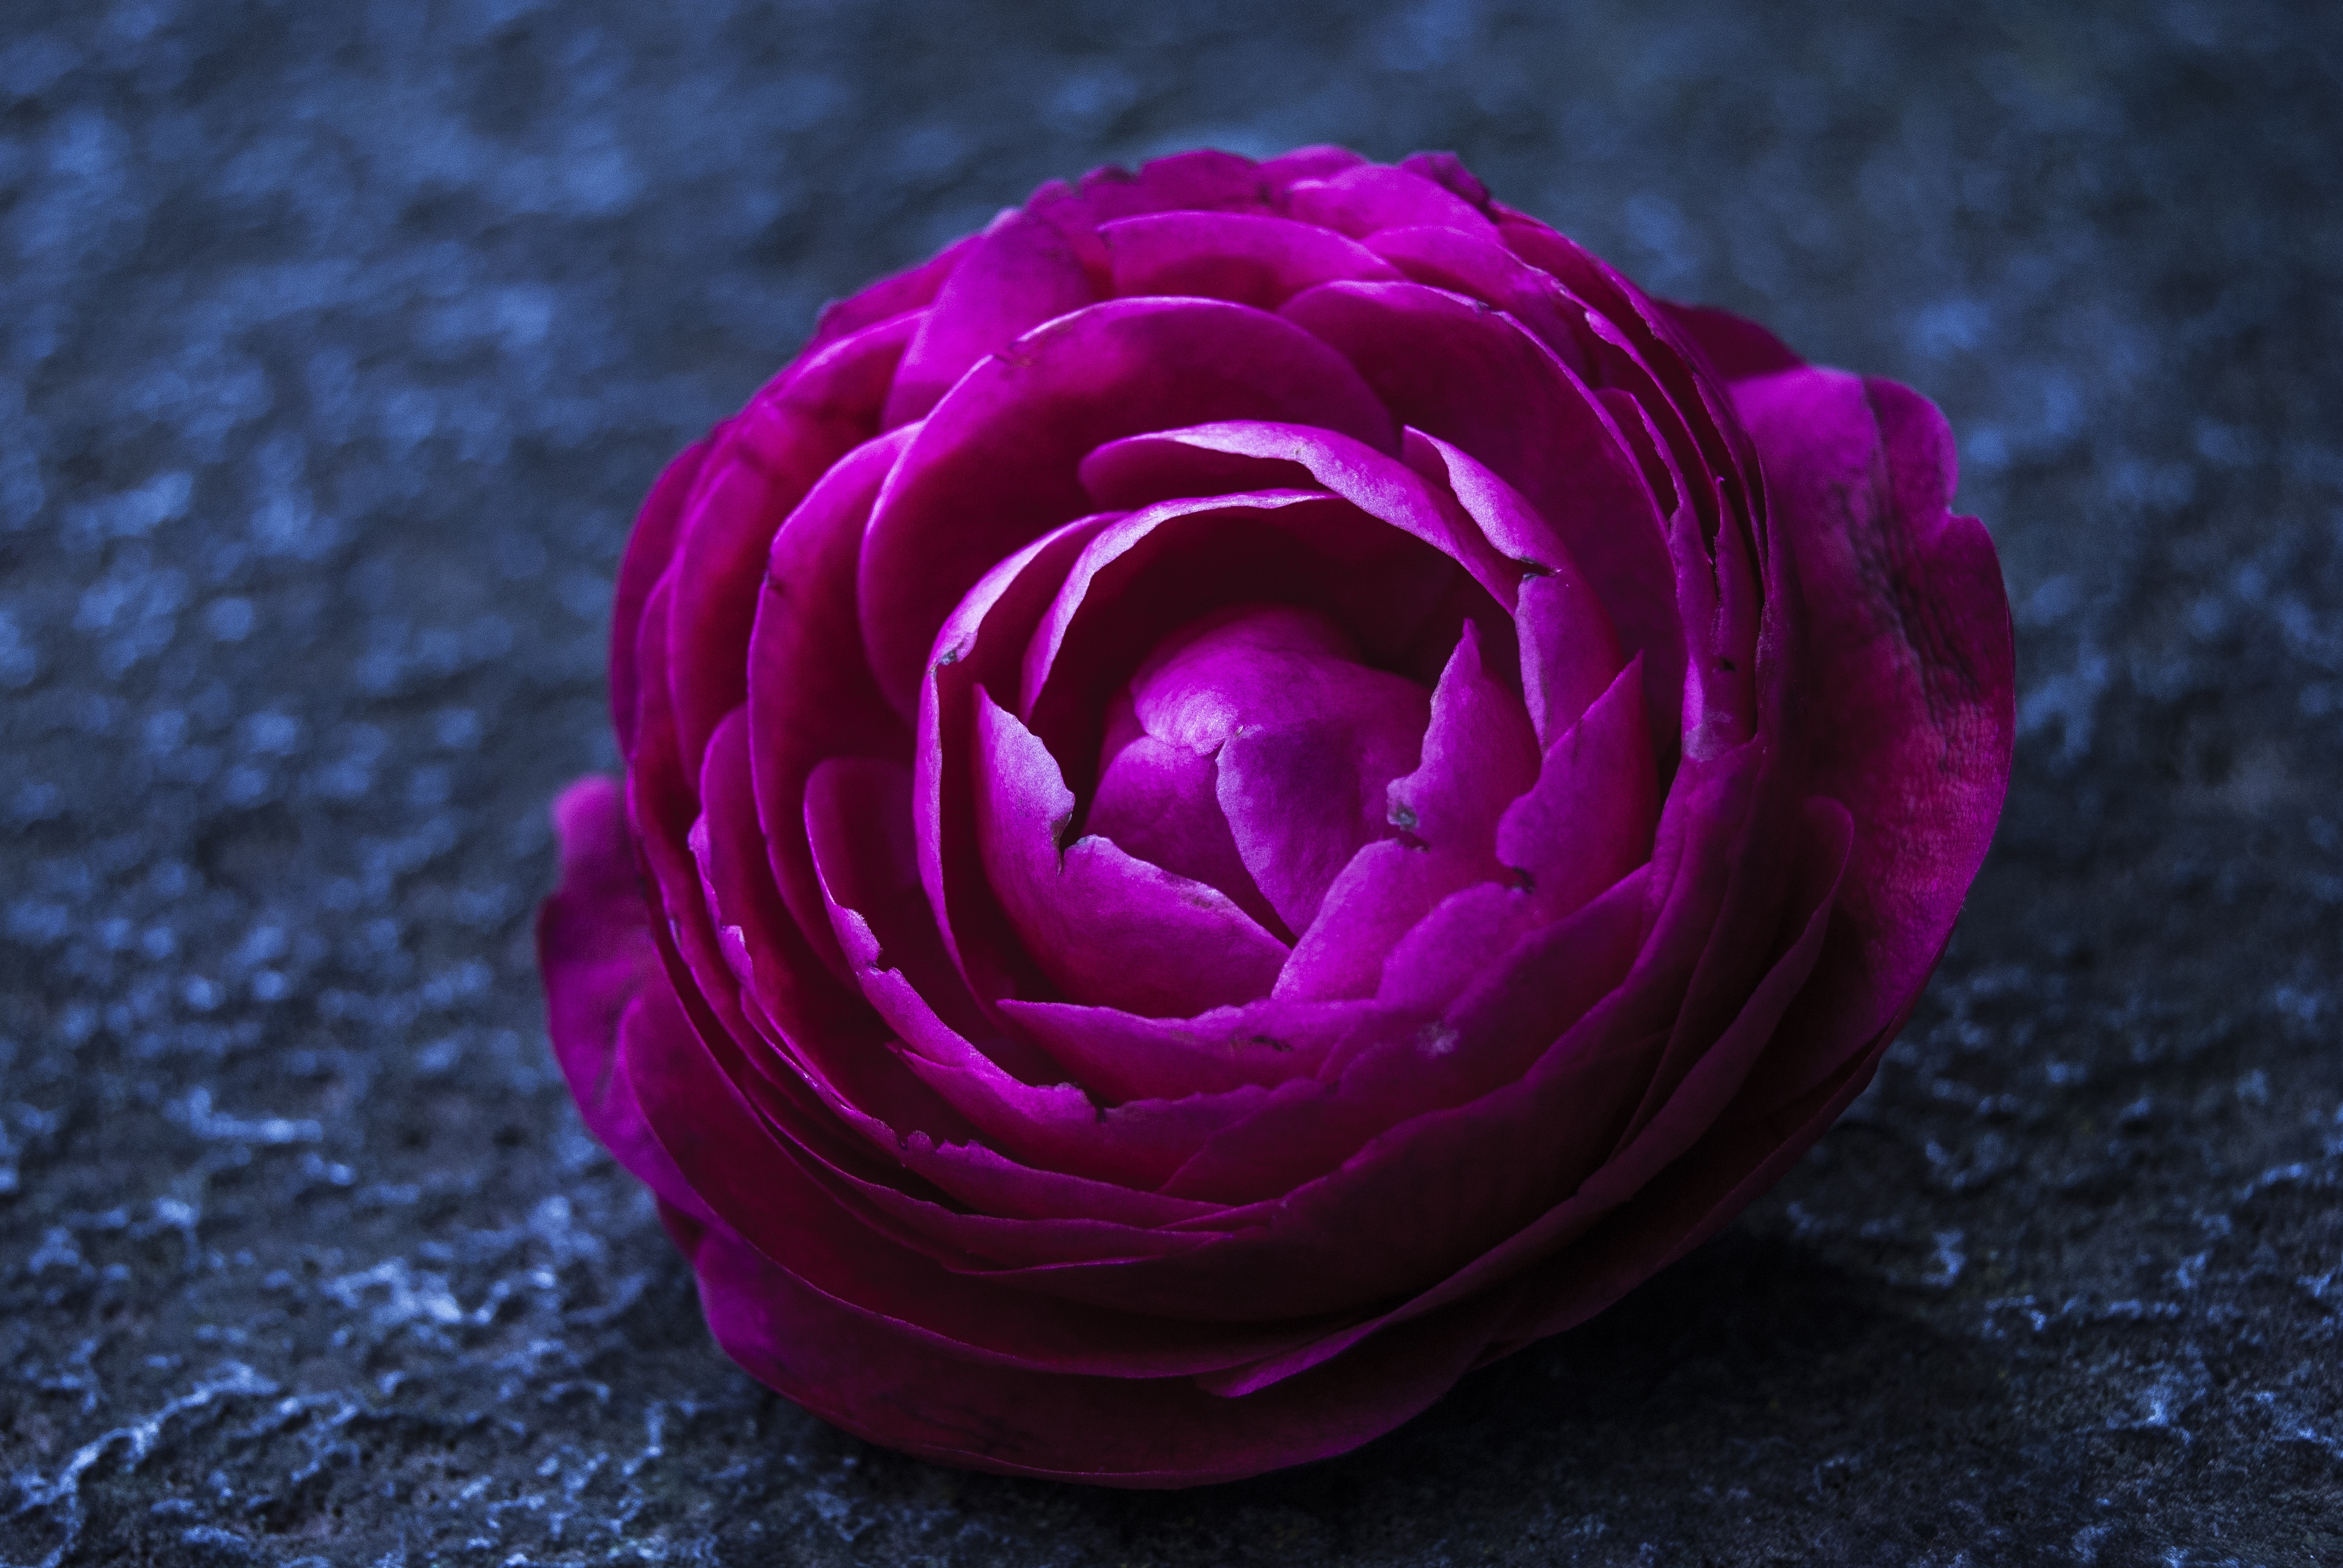
nature, plant, flower, purple, petal, rose, decoration, spring, red, color, blue, garden, pink, flowers, close up, colors, rosa, delicate, macro photography, color pink, flowering plant, garden roses, rose family, flower color pink, blue color, land plant